List of Gotham (franchise) characters

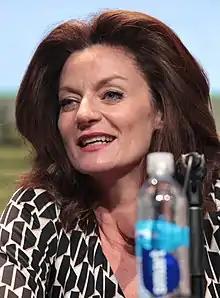
Michelle Gomez

Electrocutioner / Jack Buchinsky (portrayed by Christopher Heyerdahl) – A former mafia bank robber who uses electricity-based weapons and technology in his vendetta against Sal Maroni. Following his arrest, he passes himself off as an inmate of Arkham Asylum under the alias "Jack Gruber" in which he experiments on other inmates with electroconvulsive therapy. He escapes from Arkham Asylum with his ideal prototype of a factotum named Aaron Danzig after killing two guards and the asylum's director Gerry Lang. Buchinsky is later recaptured in a struggle with James Gordon after he uses liquid to short out Buchinsky's gear during his attack on the Gotham City Police Department.